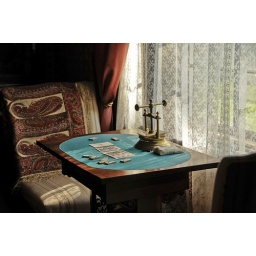
A card table by the window in a house at Pioneer Village (Black Creek)